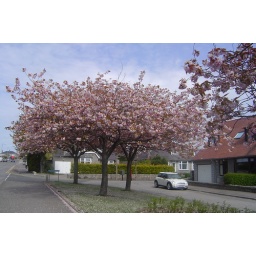
trees near my house in aberdeen